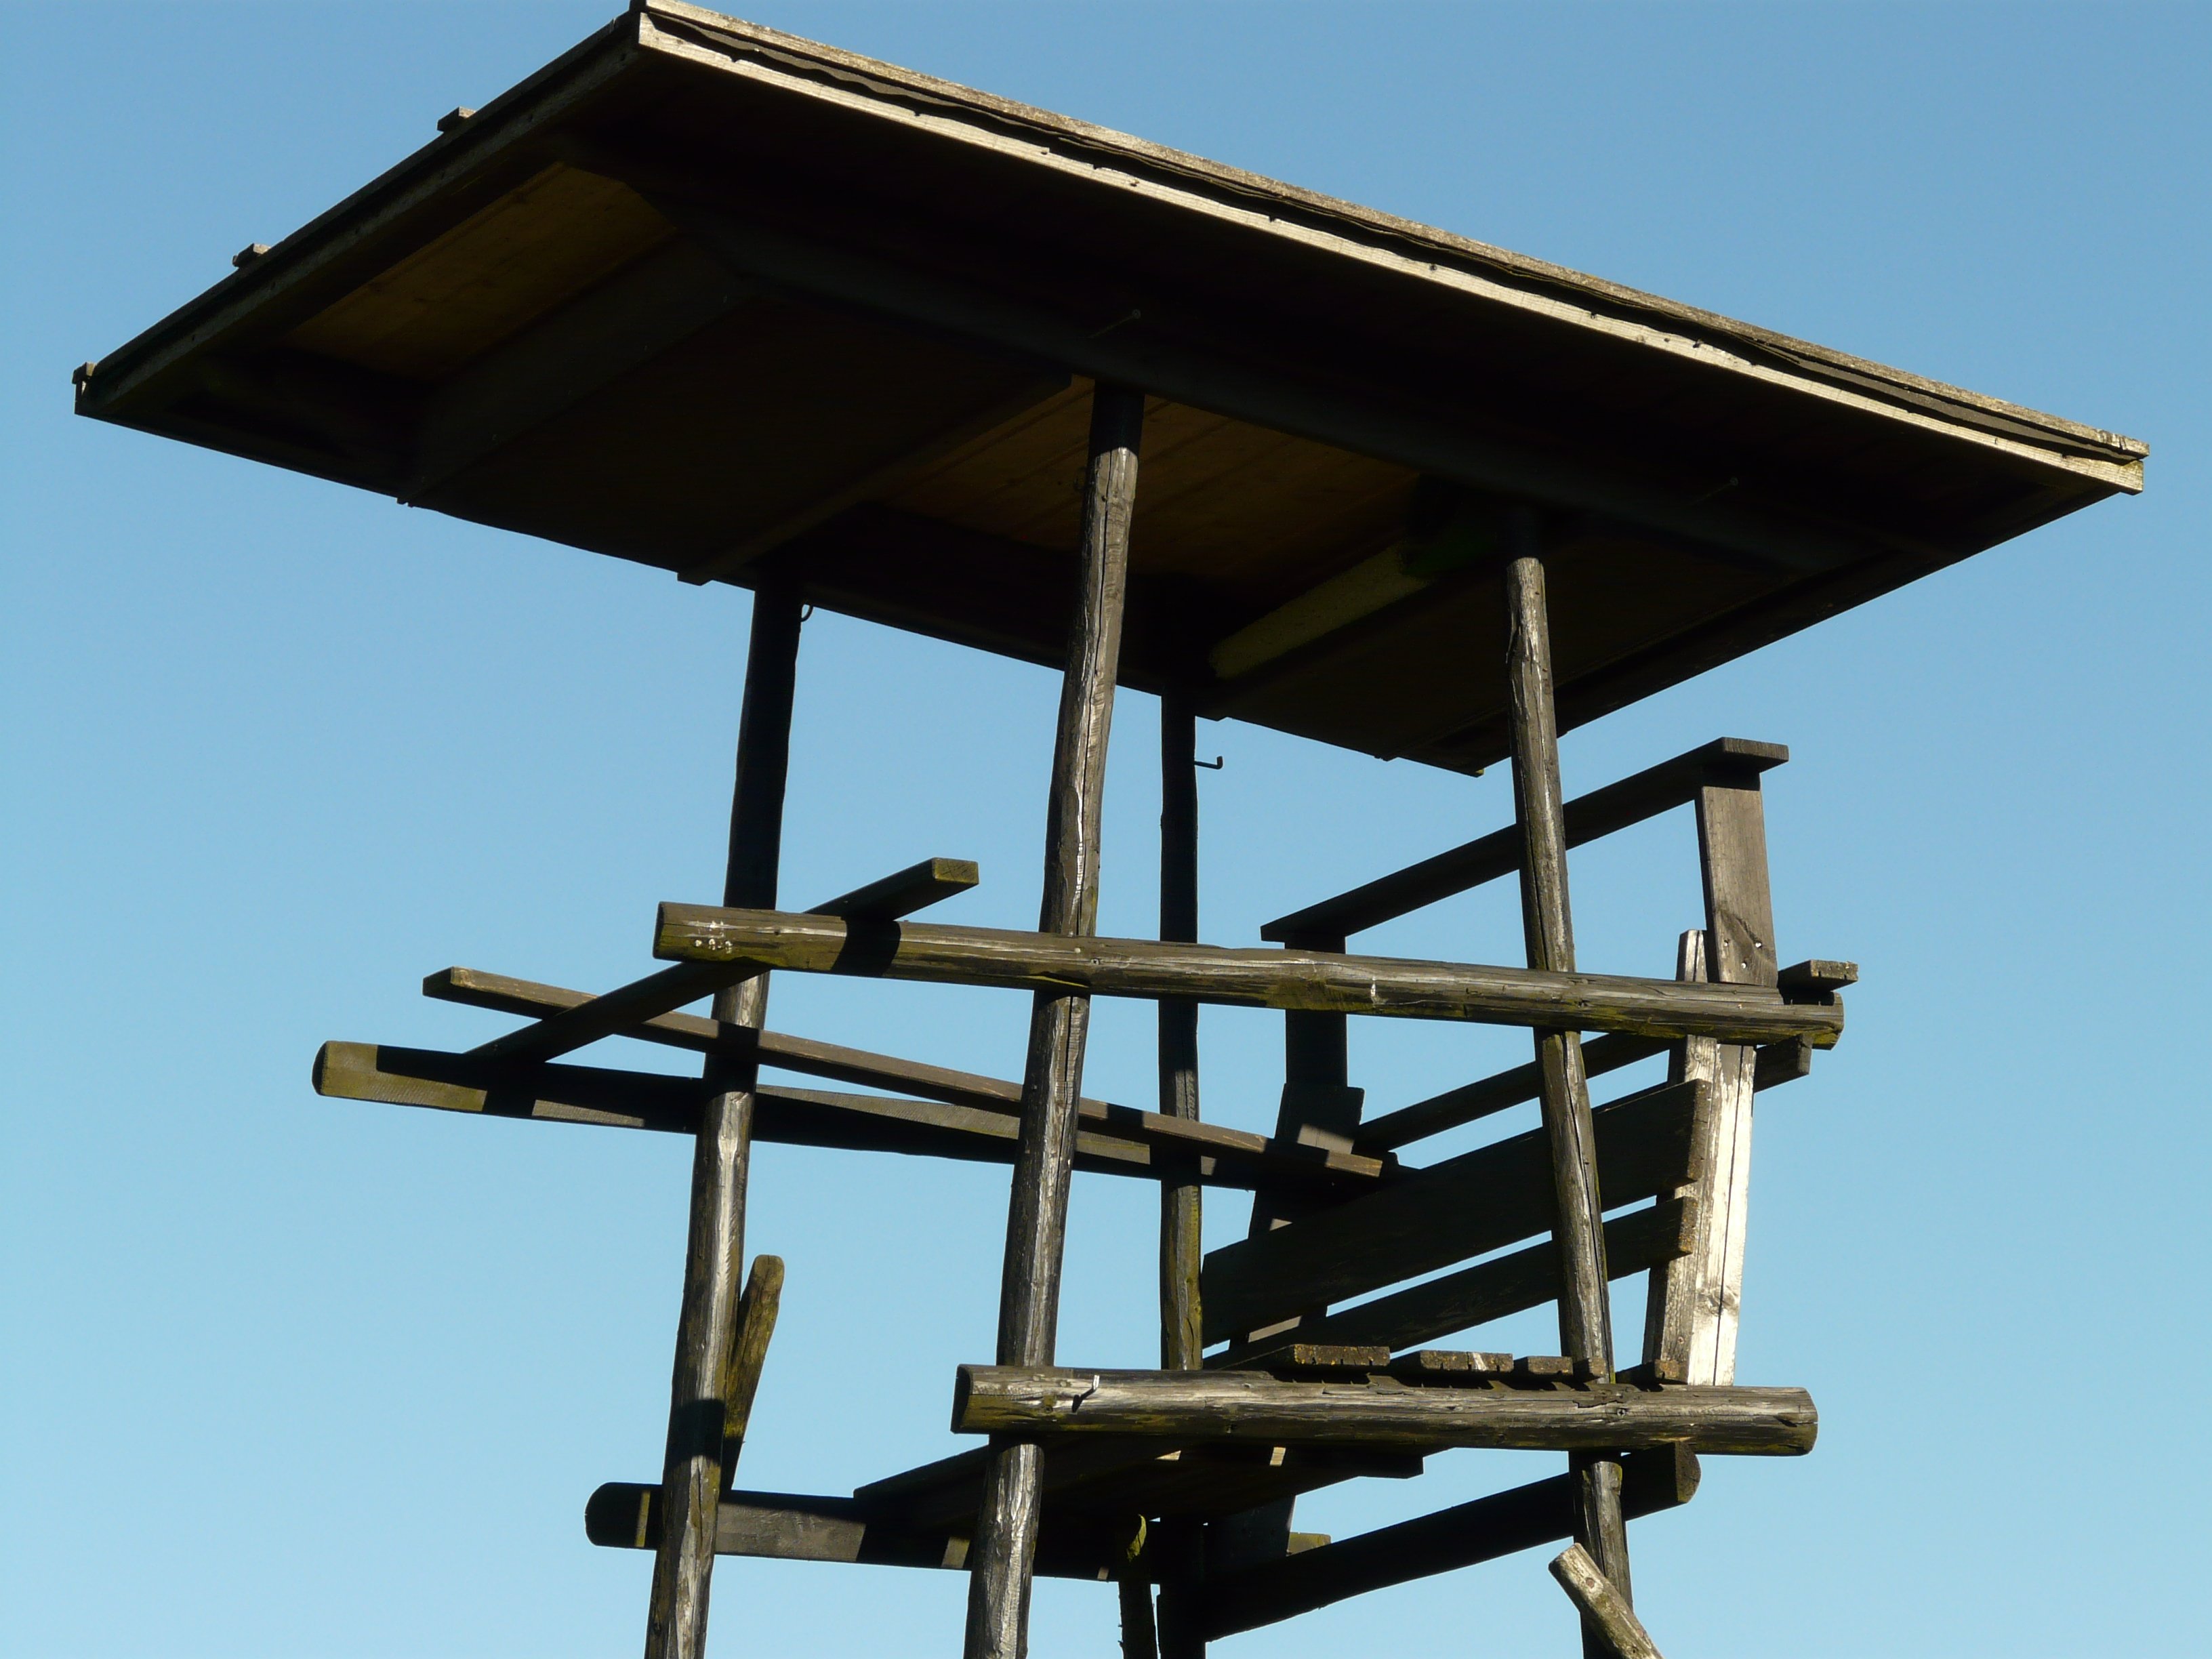
roof, mast, perch, lighting, shoot, hunt, hunting, hunter was, hunter seat, wooden tower